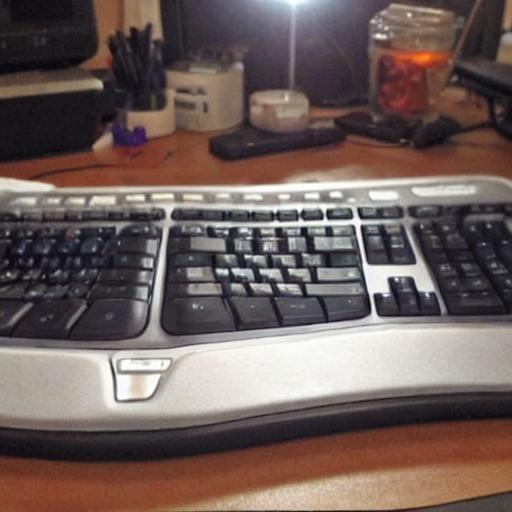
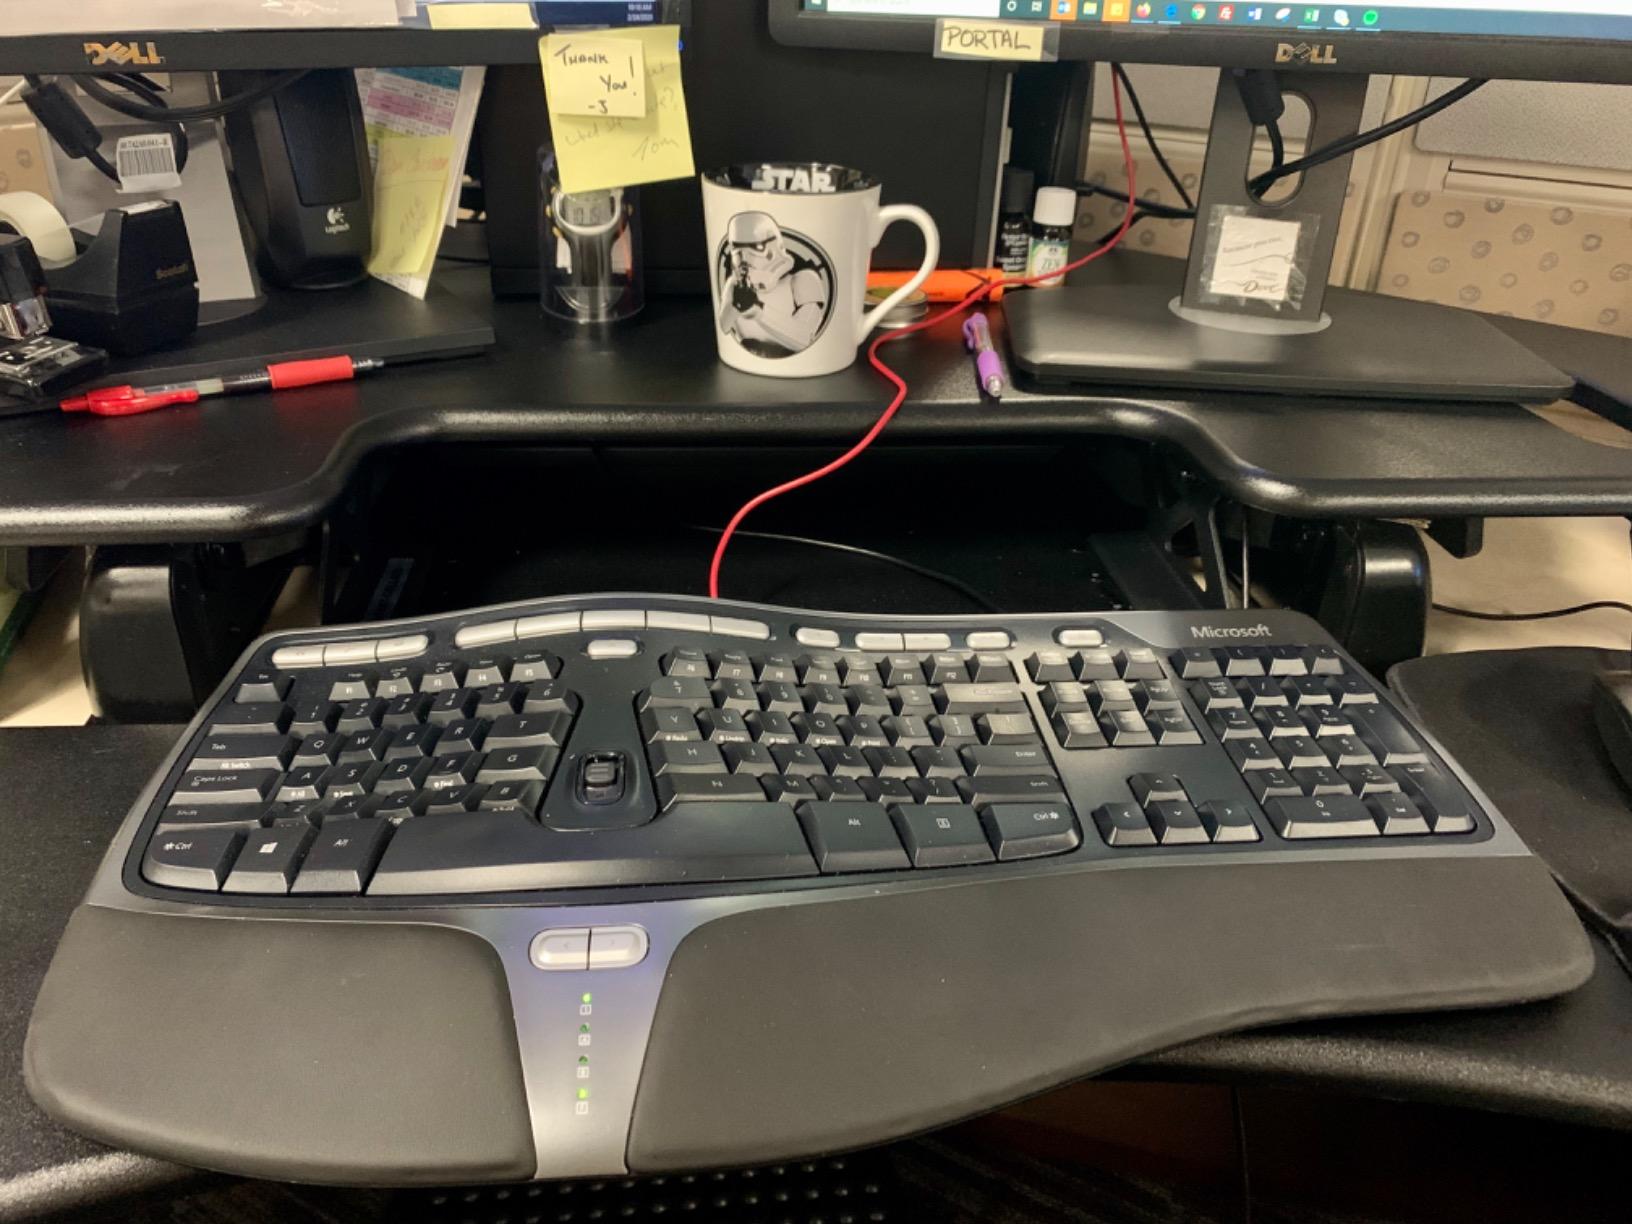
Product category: keyboard
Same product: no